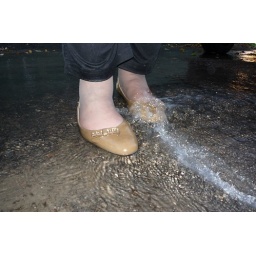
Playing in water, in office parking, in steaming water near draining pipe